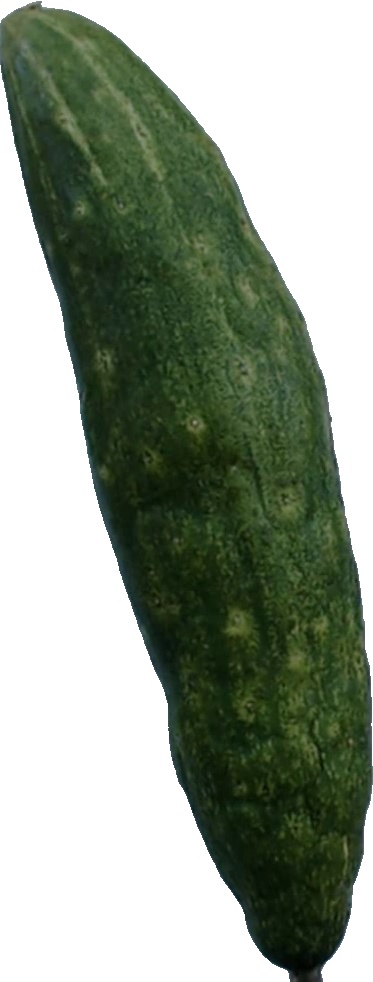
Label: cucumber_3